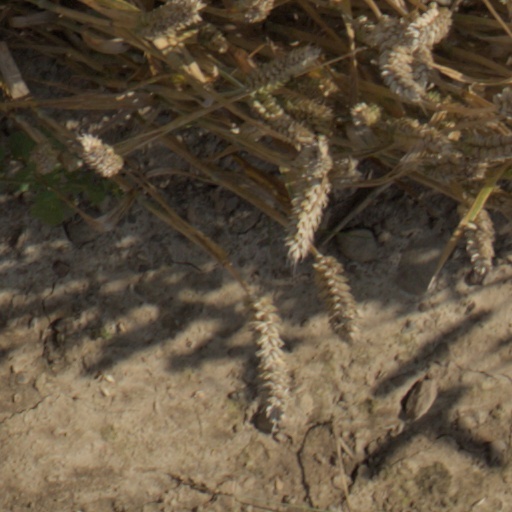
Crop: wheat